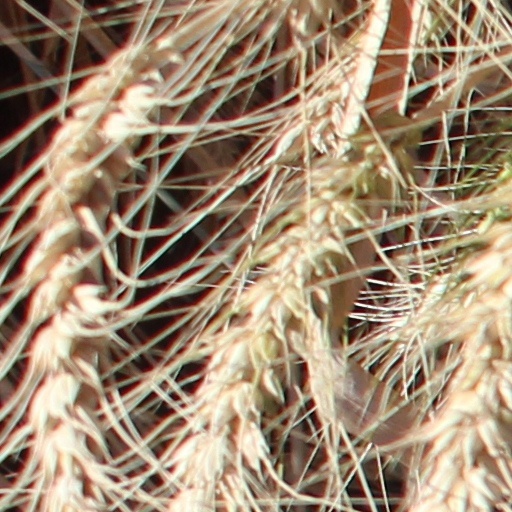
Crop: wheat